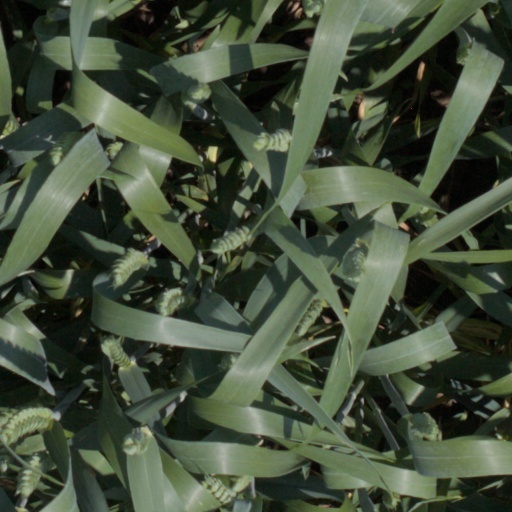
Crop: wheat